Mega64

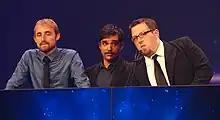
The crew of "Mega64" on stage at the Game Developers Choice Awards, March 2010. From left to right: Chatfield, Acosta, and Botte.

Mega64 is an American satirical comedy troupe and independent production company created by Rocco Botte, Derrick Acosta, and Shawn Chatfield. Founded in San Diego in 2003, Mega64 is responsible for producing an eponymous web series, various sketches, and a podcast. The core group consists of Rocco Botte, Derrick Acosta, and Shawn Chatfield with additional members Garrett Hunter, Meg Turner, Johnny Weiss, and Kevin Bushong. Rooster Teeth member Eric Baudour was also a member of the group. They organize an annual informal fan convention at Disneyland titled Gamedays.